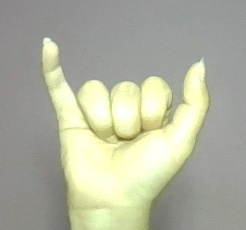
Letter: ya